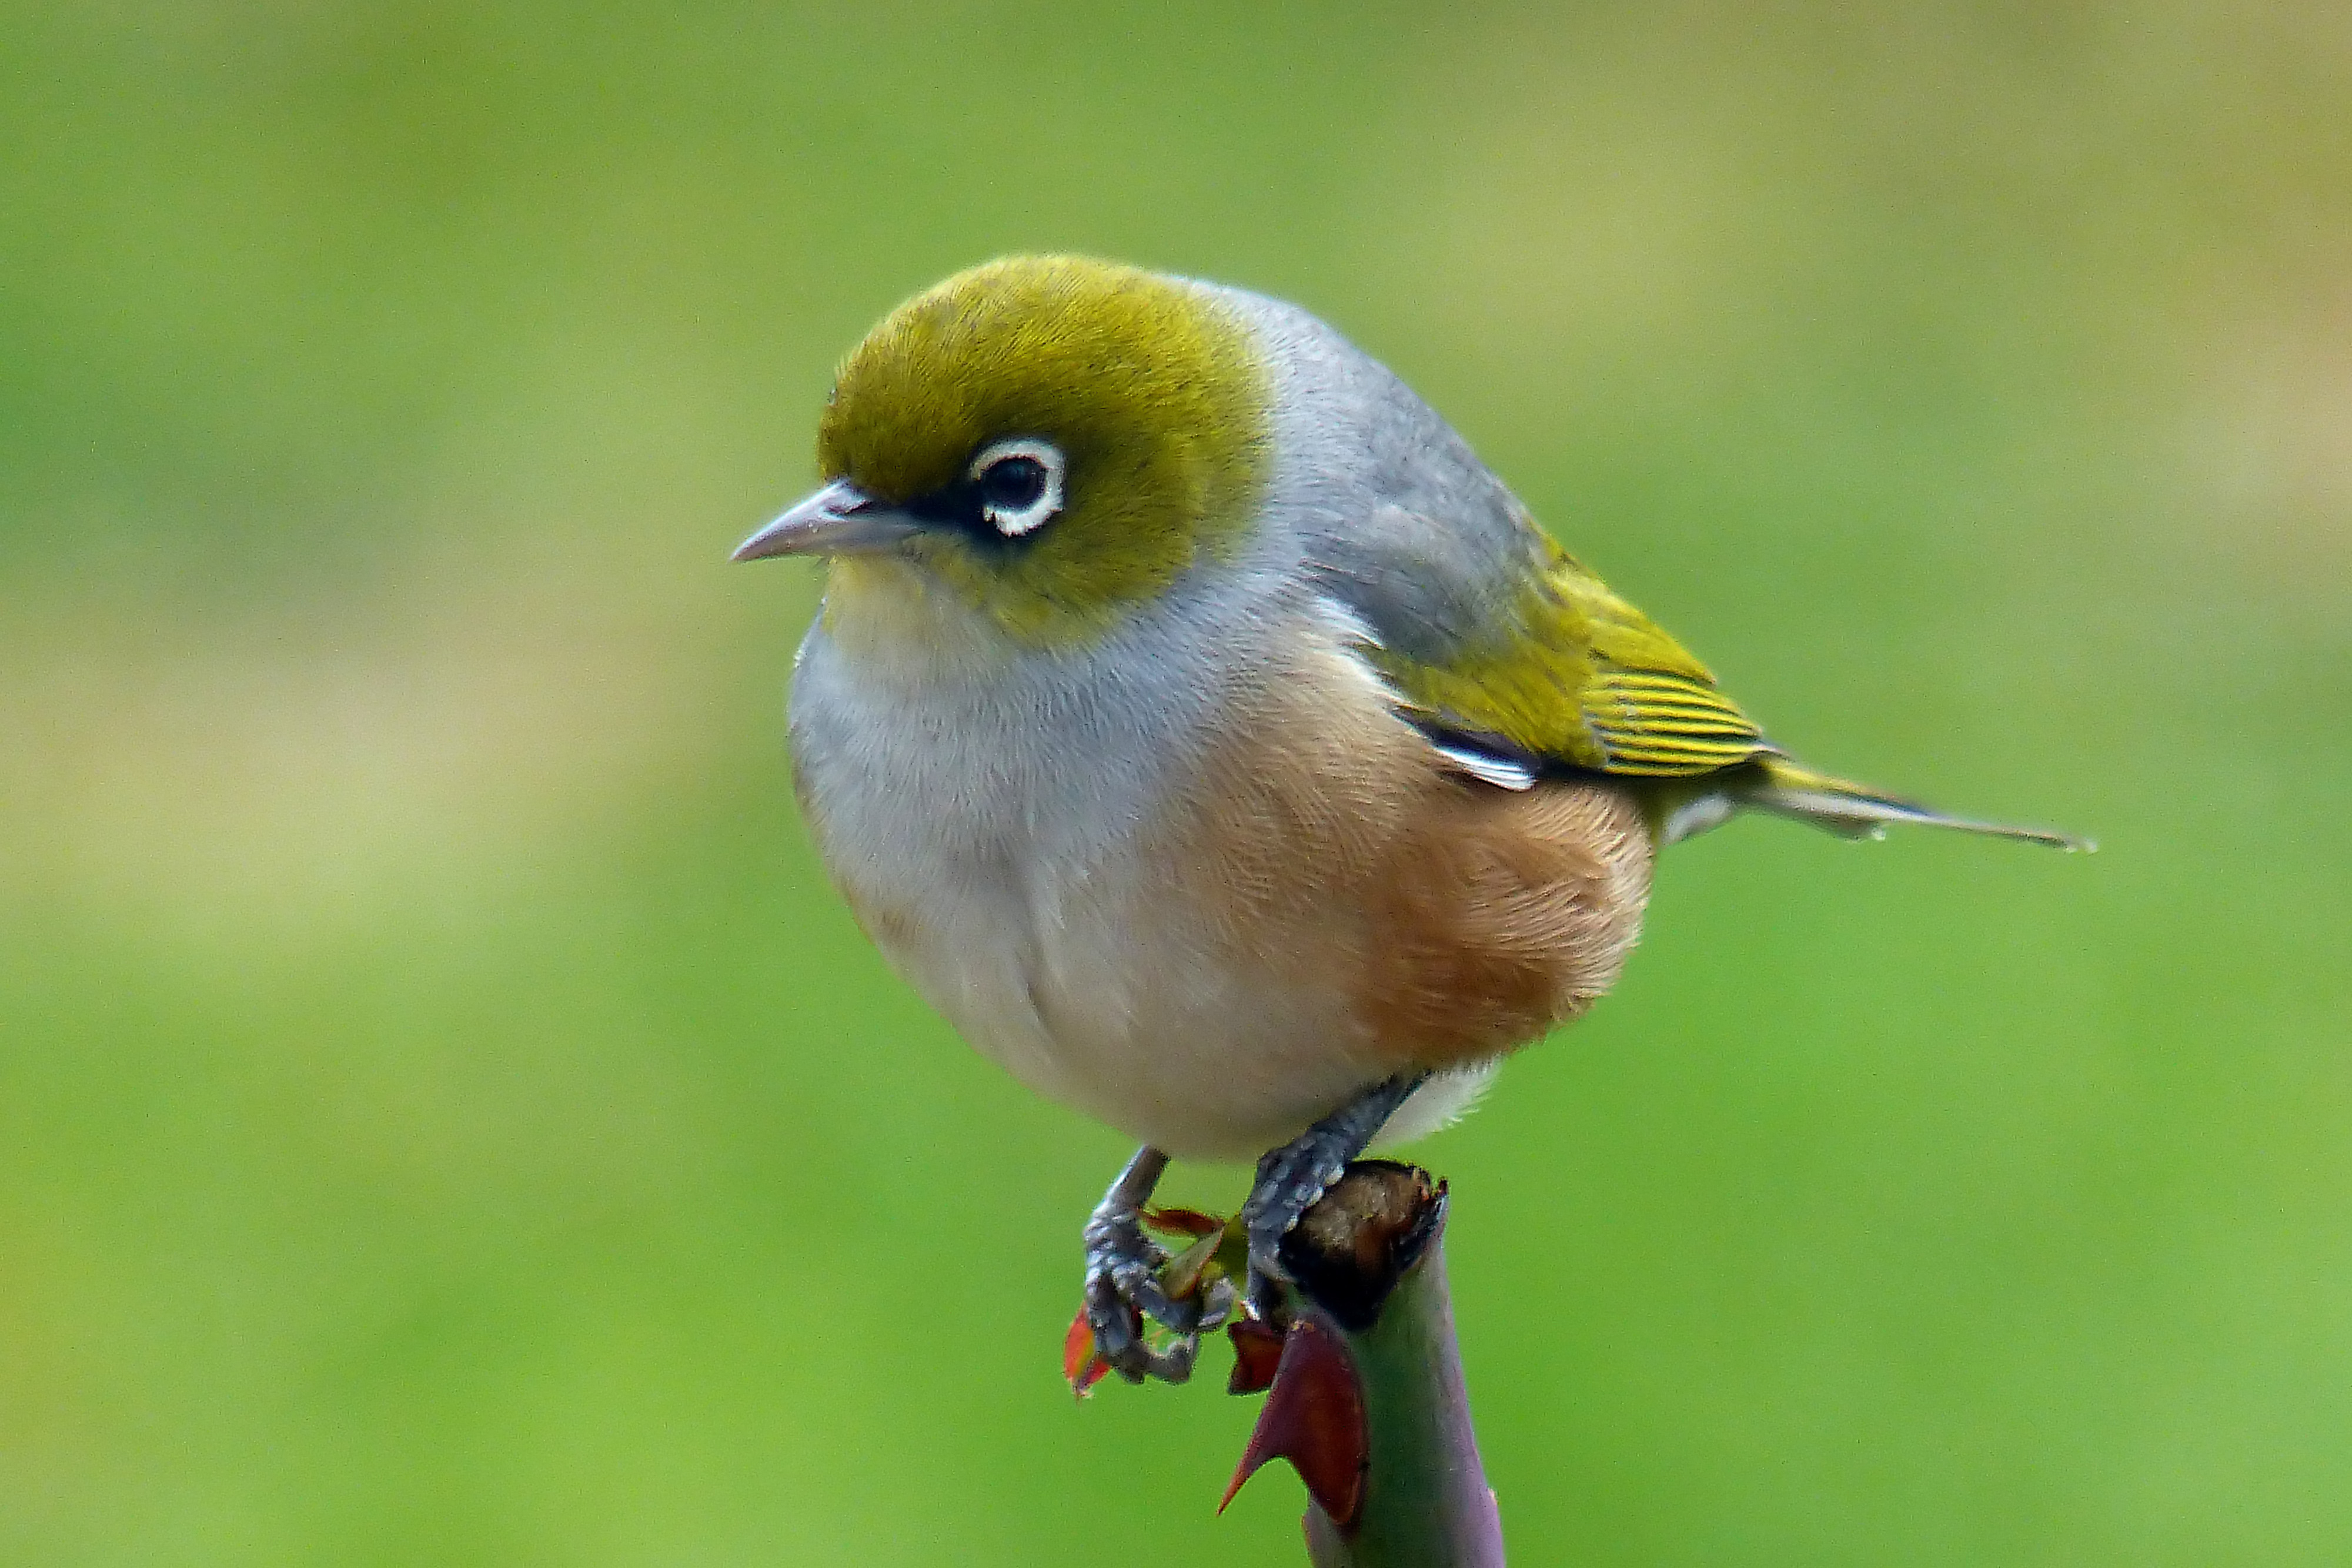
nature, bird, wildlife, beak, robin, fauna, publicdomain, vertebrate, finch, fz200, silvereye, waxeye, brambling, old world flycatcher, perching bird, emberizidae, nightingale